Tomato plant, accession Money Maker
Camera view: horizontal (90 deg, fisheye); turntable rotation: 300 degrees
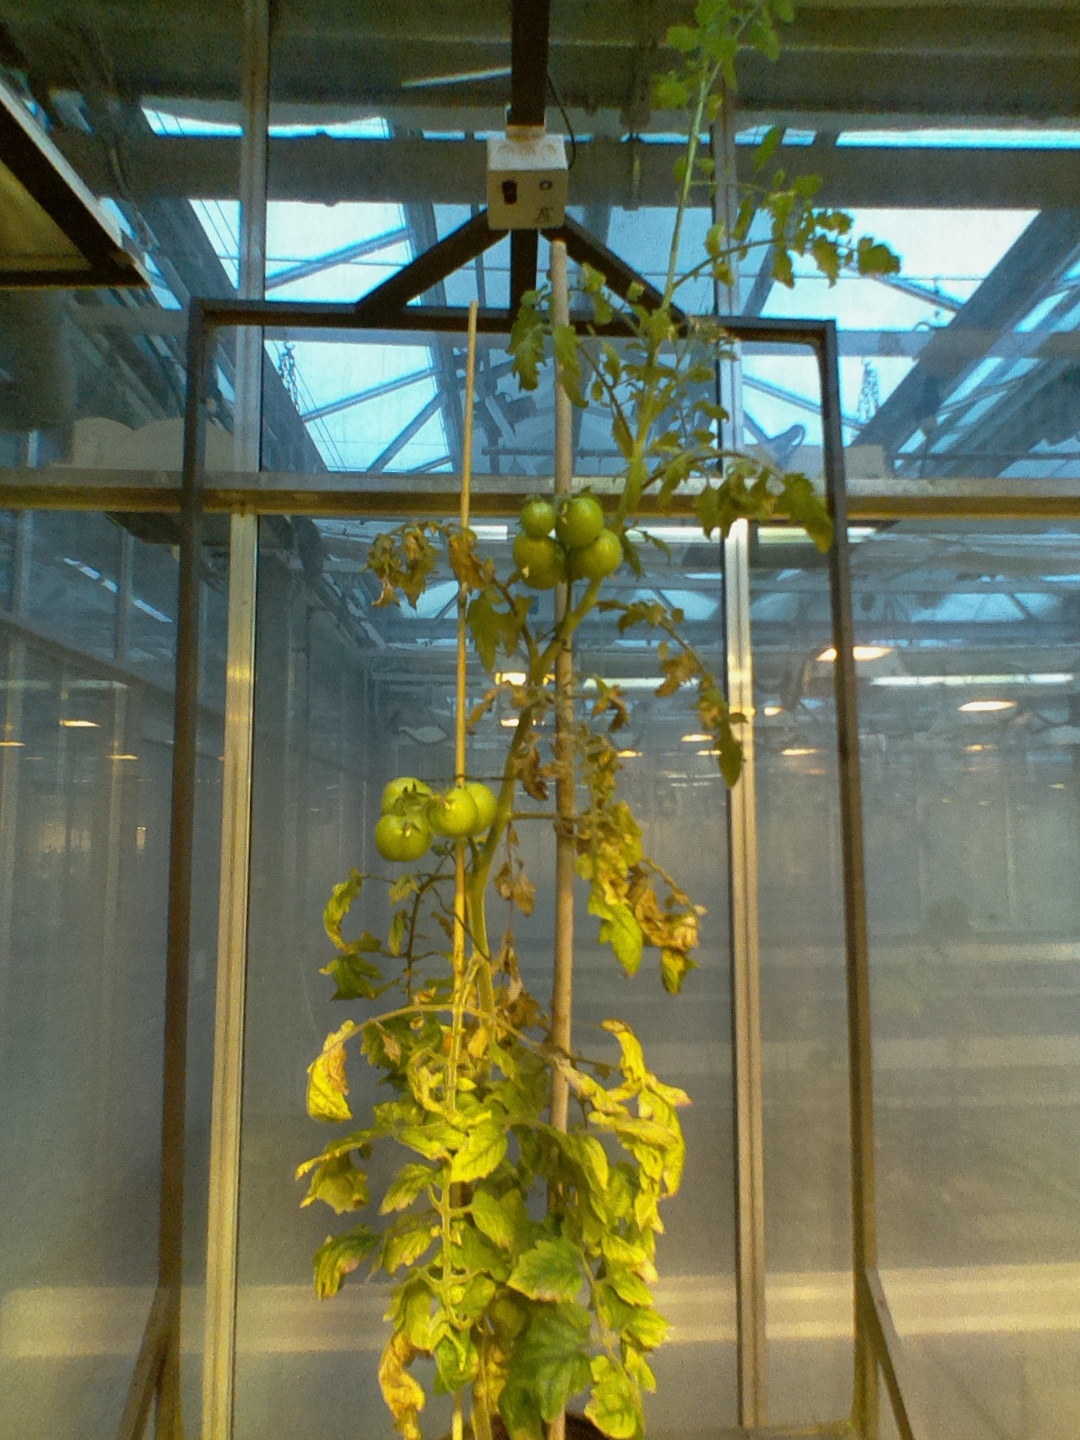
BBCH growth stage 80: fruits start showing typical ripe color (orange -> red)